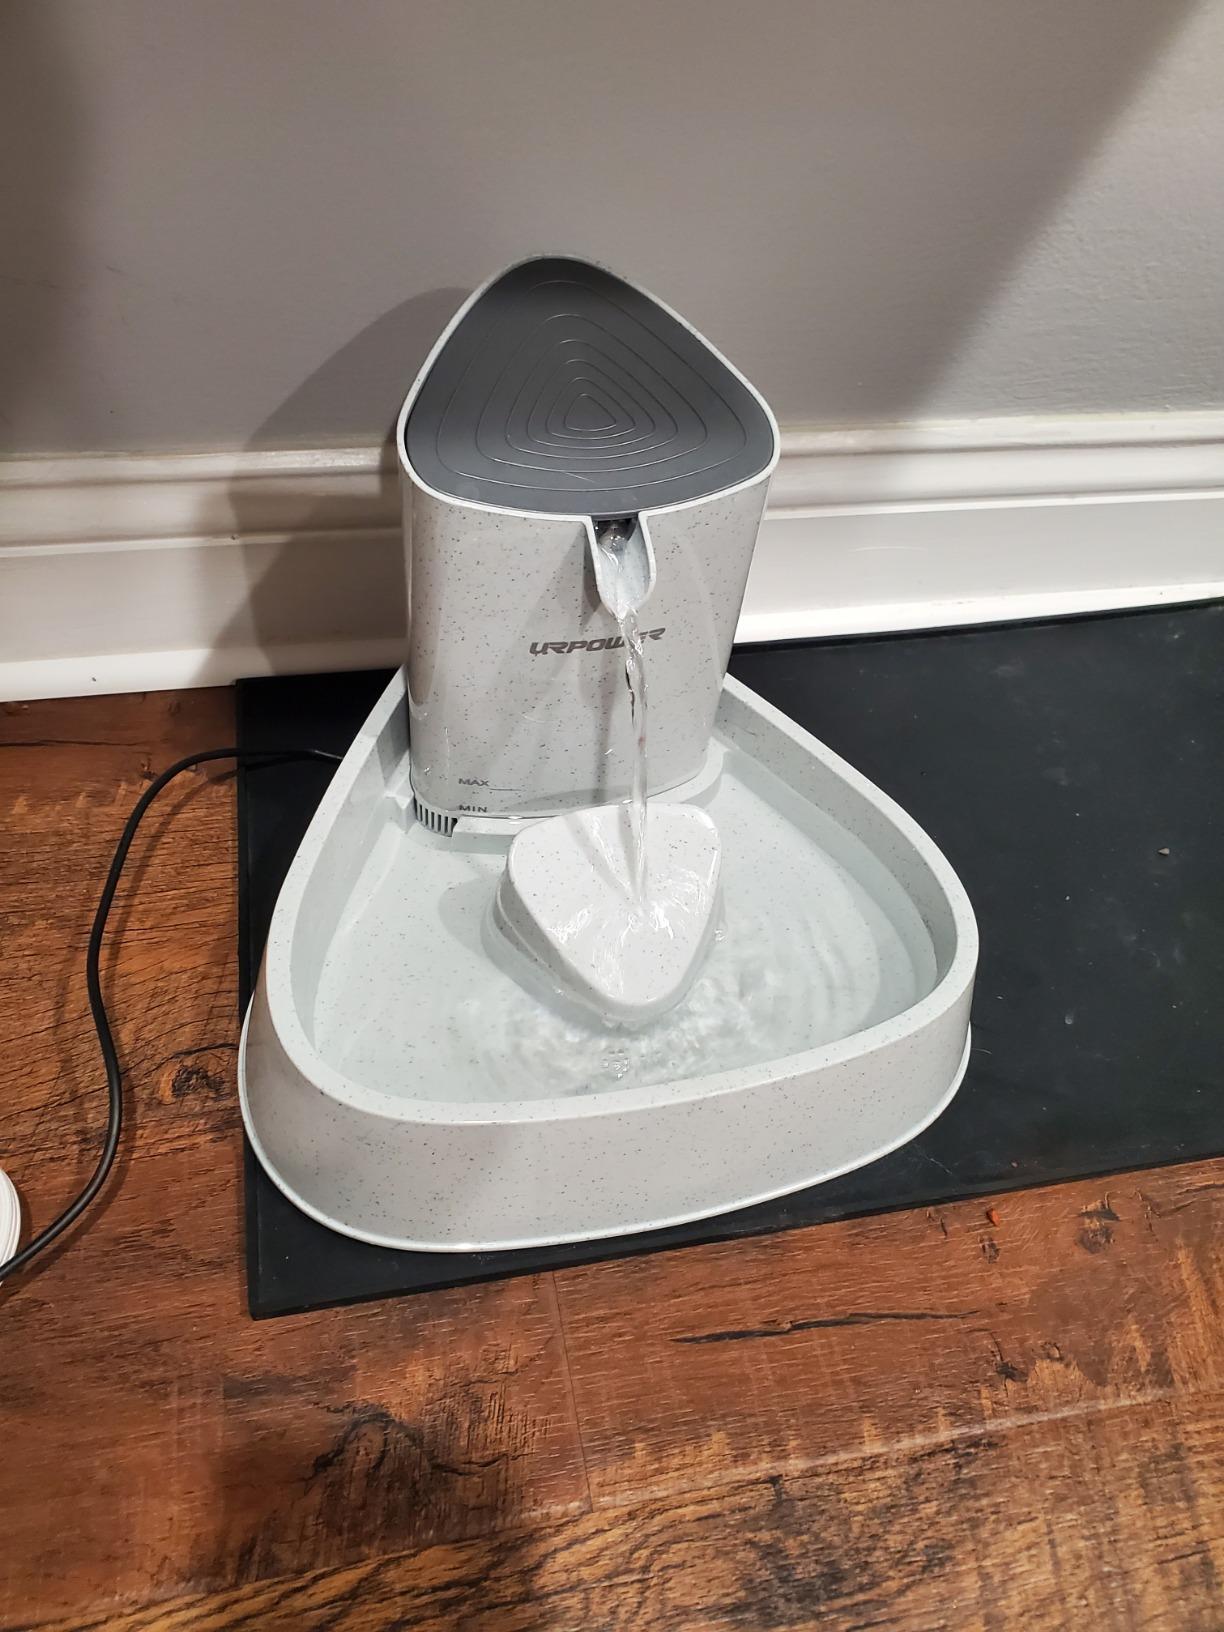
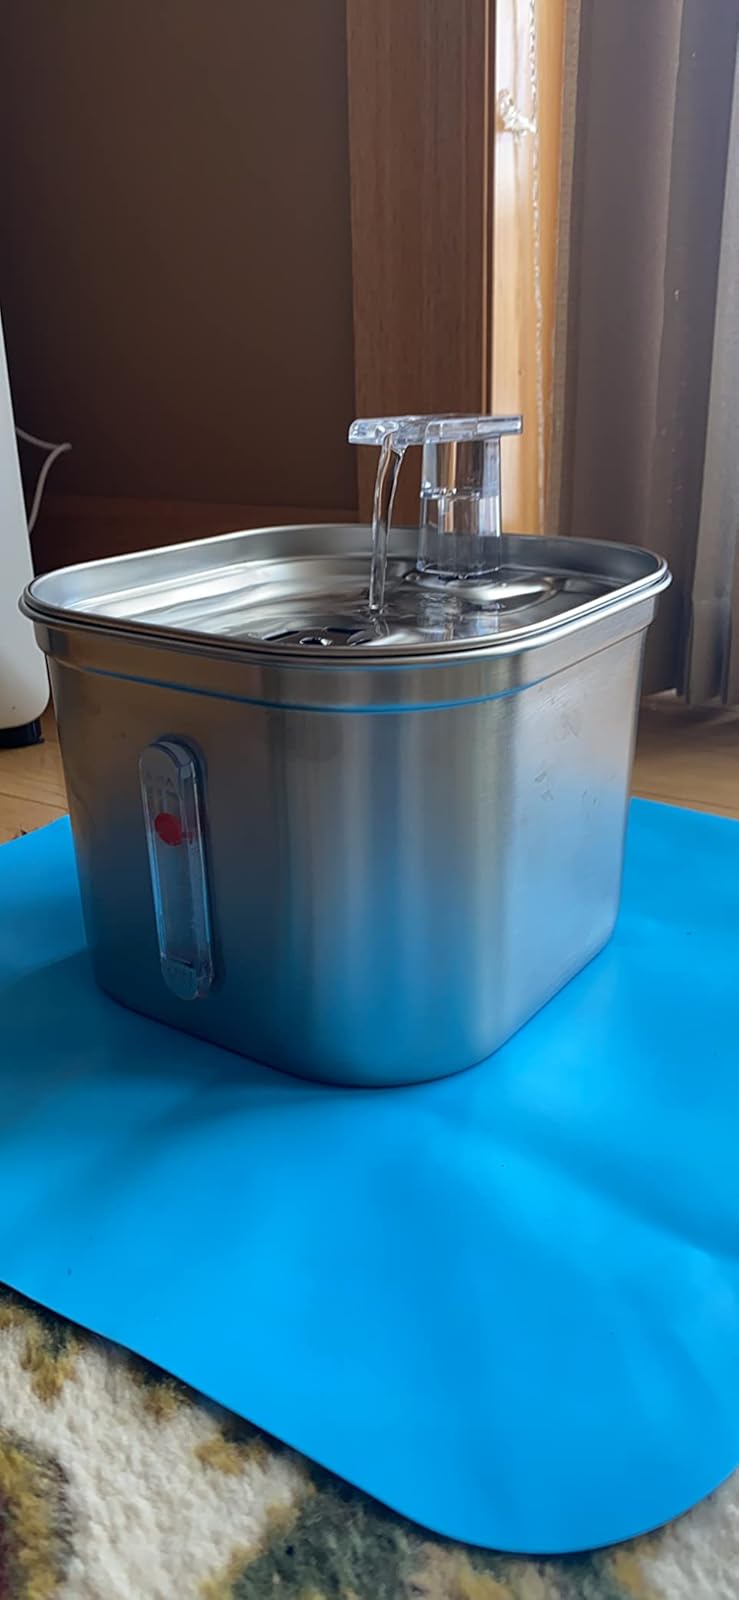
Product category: items_bowl
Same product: no